Estonian Soviet Socialist Republic

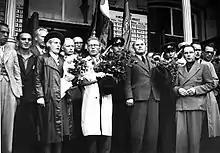
Johannes Vares, Karl Säre, and other leaders of Estonian SSR, August 1940

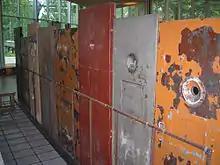
Soviet prison doors on display in the Museum of Occupations, Tallinn, Estonia

Pre-Perestroika Soviet sources reflecting Soviet historiography described the events in 1939 and 1940 as follows: in a former province of the Russian Empire, the Province of Estonia, Soviet power was established in the end of October 1917. The Estonian Soviet Republic was proclaimed in Narva on 29 November 1918 but fell to counter-revolutionaries and the White Armies in 1919. In June 1940 Soviet power was restored in Estonia as workers overthrew the fascist dictatorship in the country.